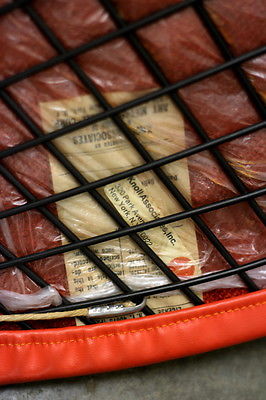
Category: chair